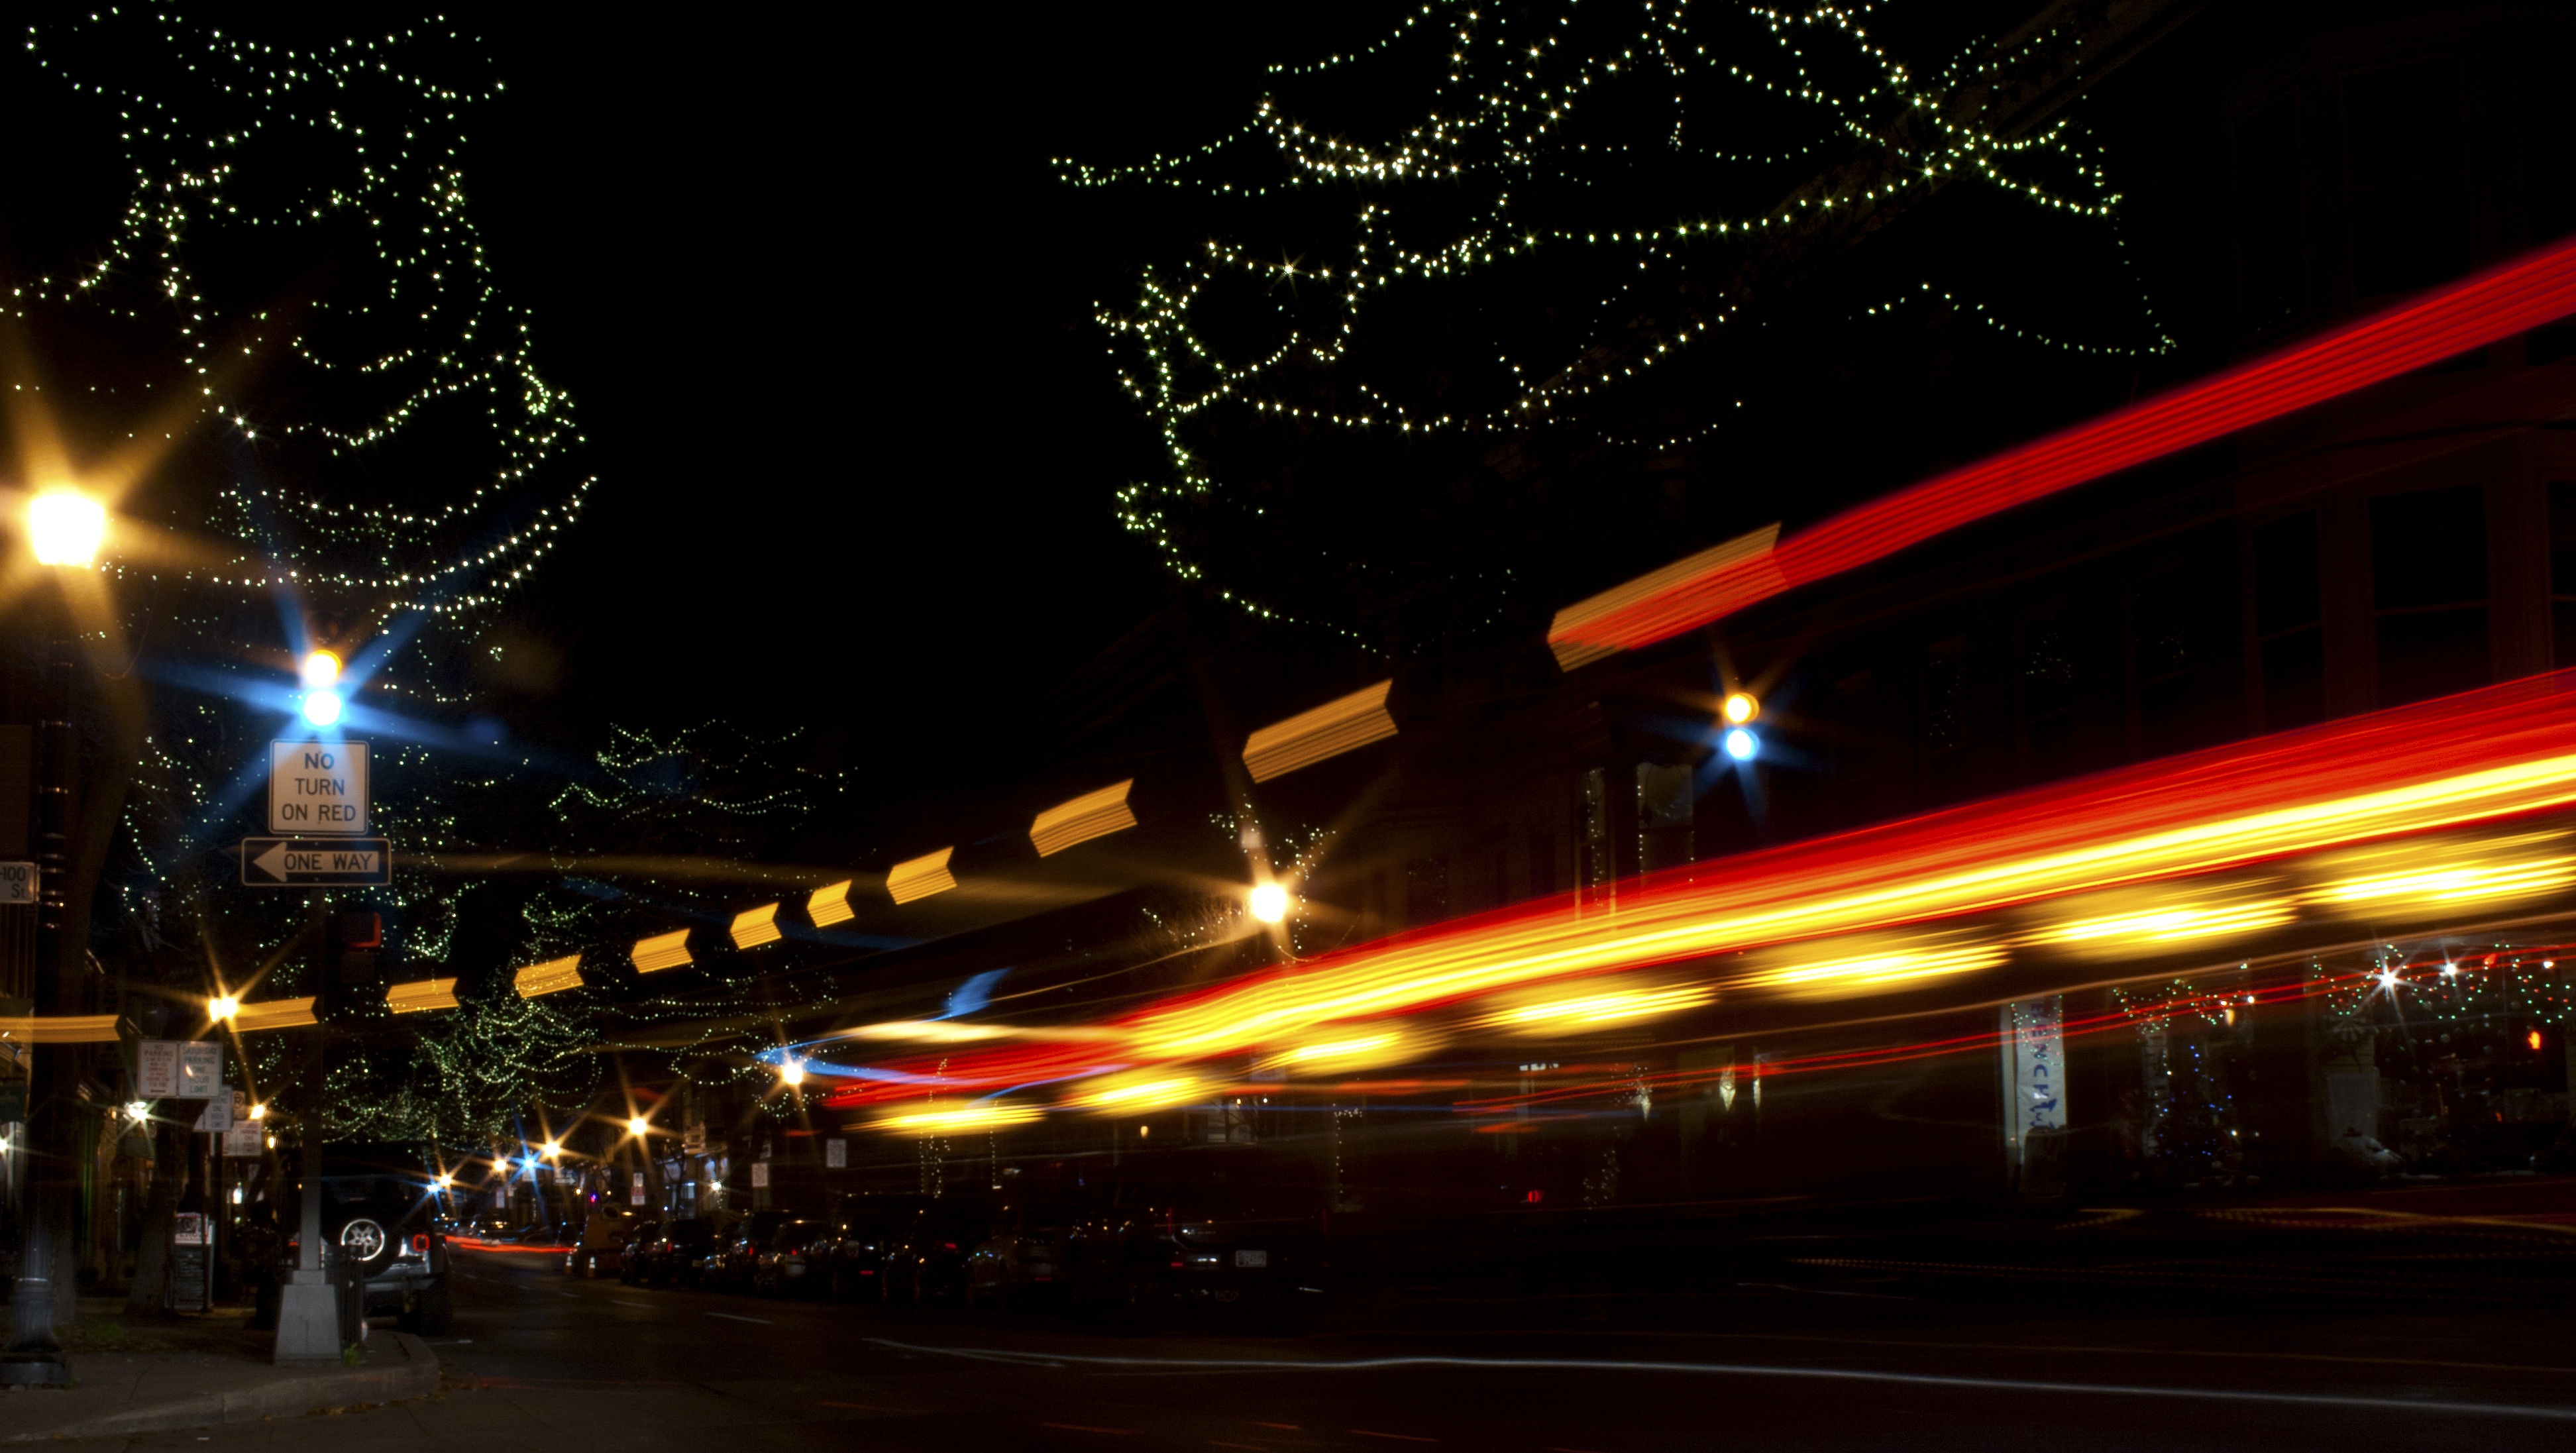
light, blur, abstract, architecture, street, night, town, city, urban, cityscape, travel, dark, motion, evening, darkness, nightlife, street light, speed, lighting, illuminated, christmas decoration, lights, cars, bright, light fixture, scene, event, christmas lights